Atari SIO

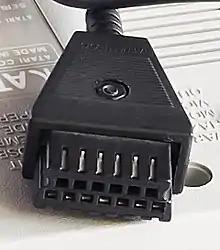
The SIO connector used sprung metal leaves to make a firm connection to the pins in the devices. The slots cut into the connector give the leaves room to move.

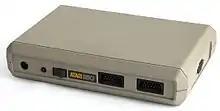
The Atari 850 provided Centronics printer and RS-232 serial ports to connect to 3rd party devices. Typical of SIO devices, it has both in and out ports to allow daisy chaining.

The SIO bus was implemented using a custom 13-pin D-connector arrangement (although not D-subminiature) with the male connectors on the devices and the female connectors on either end of the cables. The connectors were physically robust to allow repeated use, with very strong pins in the device socket and sprung connectors in the cables, as opposed to friction fit as in a typical D-connector. Most devices had in and out ports to allow daisy chaining peripherals, although the Atari 410 Program Recorder had to be placed at the end of the chain and thus did not include an out port.